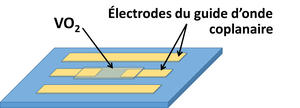
Schéma d'un commutateur série
Le dioxyde de vanadium ou oxyde de vanadium(IV) est un composé inorganique de formule VO₂. C'est un membre de la famille des oxydes de vanadium, constitués d'oxygène et de vanadium. Le dioxyde de vanadium existe sous deux phases principales, une phase isolante à température ambiante et une phase métallique au-delà de 68 °C, avec une transition du premier ordre entre ces deux phases. Cette transition, réversible, s'accompagne d'un changement de structure du matériau qui passe d'un système cristallin monoclinique vers un système tétragonal. Ces transitions des propriétés physiques et parallèlement de la structure en font un matériau particulièrement étudié aussi bien d'un point de vue théorique que du point de vue des applications. La transition peut être induite par d'autres stimuli que la température comme la pression, un champ électrique ou la lumière.